By Your Leave

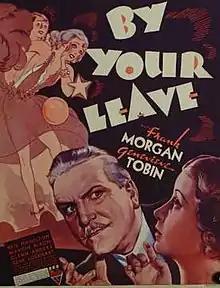
Theatrical poster for the film

By Your Leave is a 1934 American domestic comedy film directed by Lloyd Corrigan from a script by Allan Scott, Lewis Foster, and Sam Mintz. The screenplay was based on a play of the same name by Gladys Hurlbut and Emma B. C. Wells, which had a short run early in the year at the Morosco Theatre. The film was produced by Pandro S. Berman, and starred Frank Morgan and Genevieve Tobin, although several other actresses were initially scheduled to appear in the film, including Mary Astor and Ann Harding. Both stars were on loan to RKO from other studios. It marked the film debuts of two notable Broadway actors, Glenn Anders and Gene Lockhart, the latter of which had a lengthy Hollywood career. "By Your Leave" opened on November 9, 1934, and received mostly positive reviews.